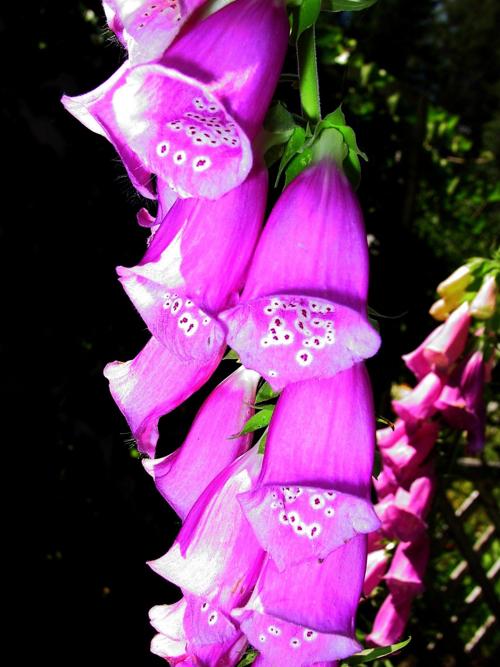
Label: foxglove